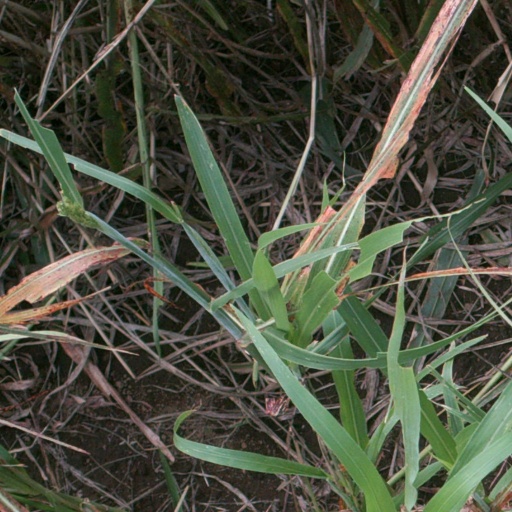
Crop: sorghum